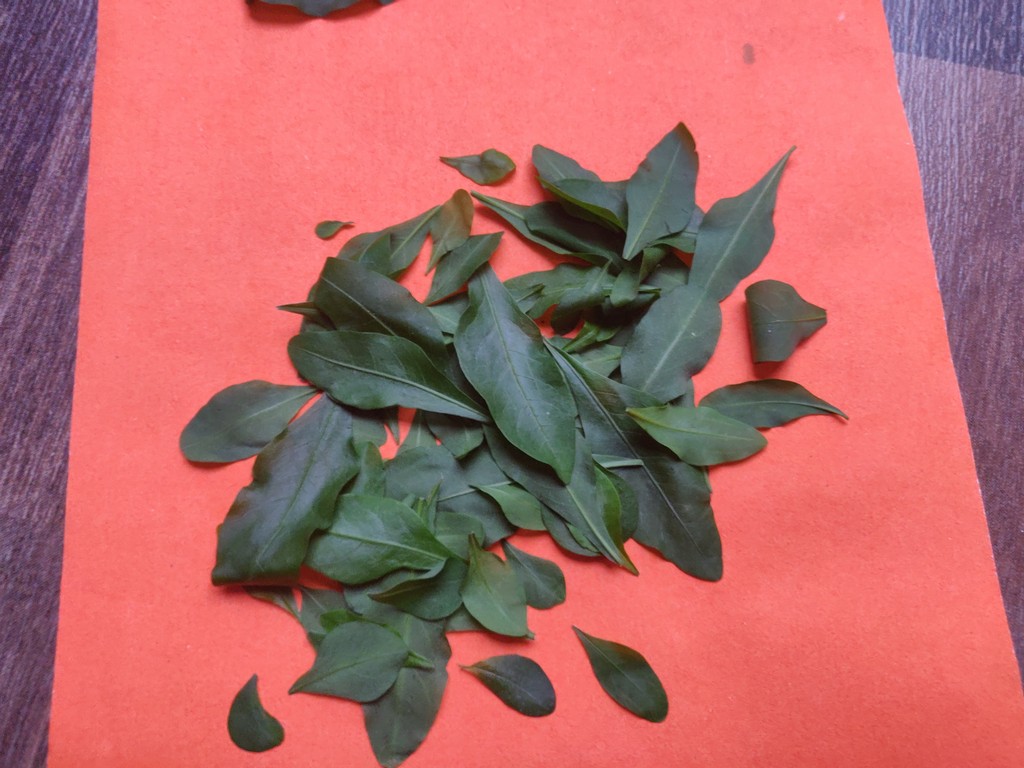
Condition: Healthy
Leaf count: multiple
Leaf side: unknown